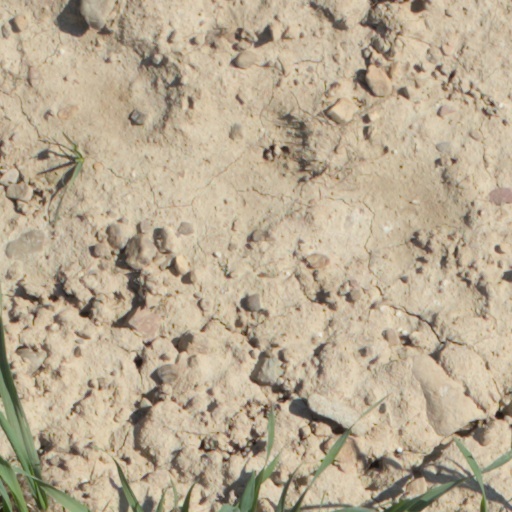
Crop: wheat